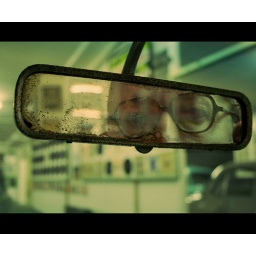
Spooky face captured in the rear view mirror of a 1950s cadillac.